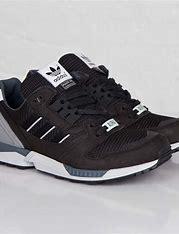
Brand: Adidas
Model: ZX 8000